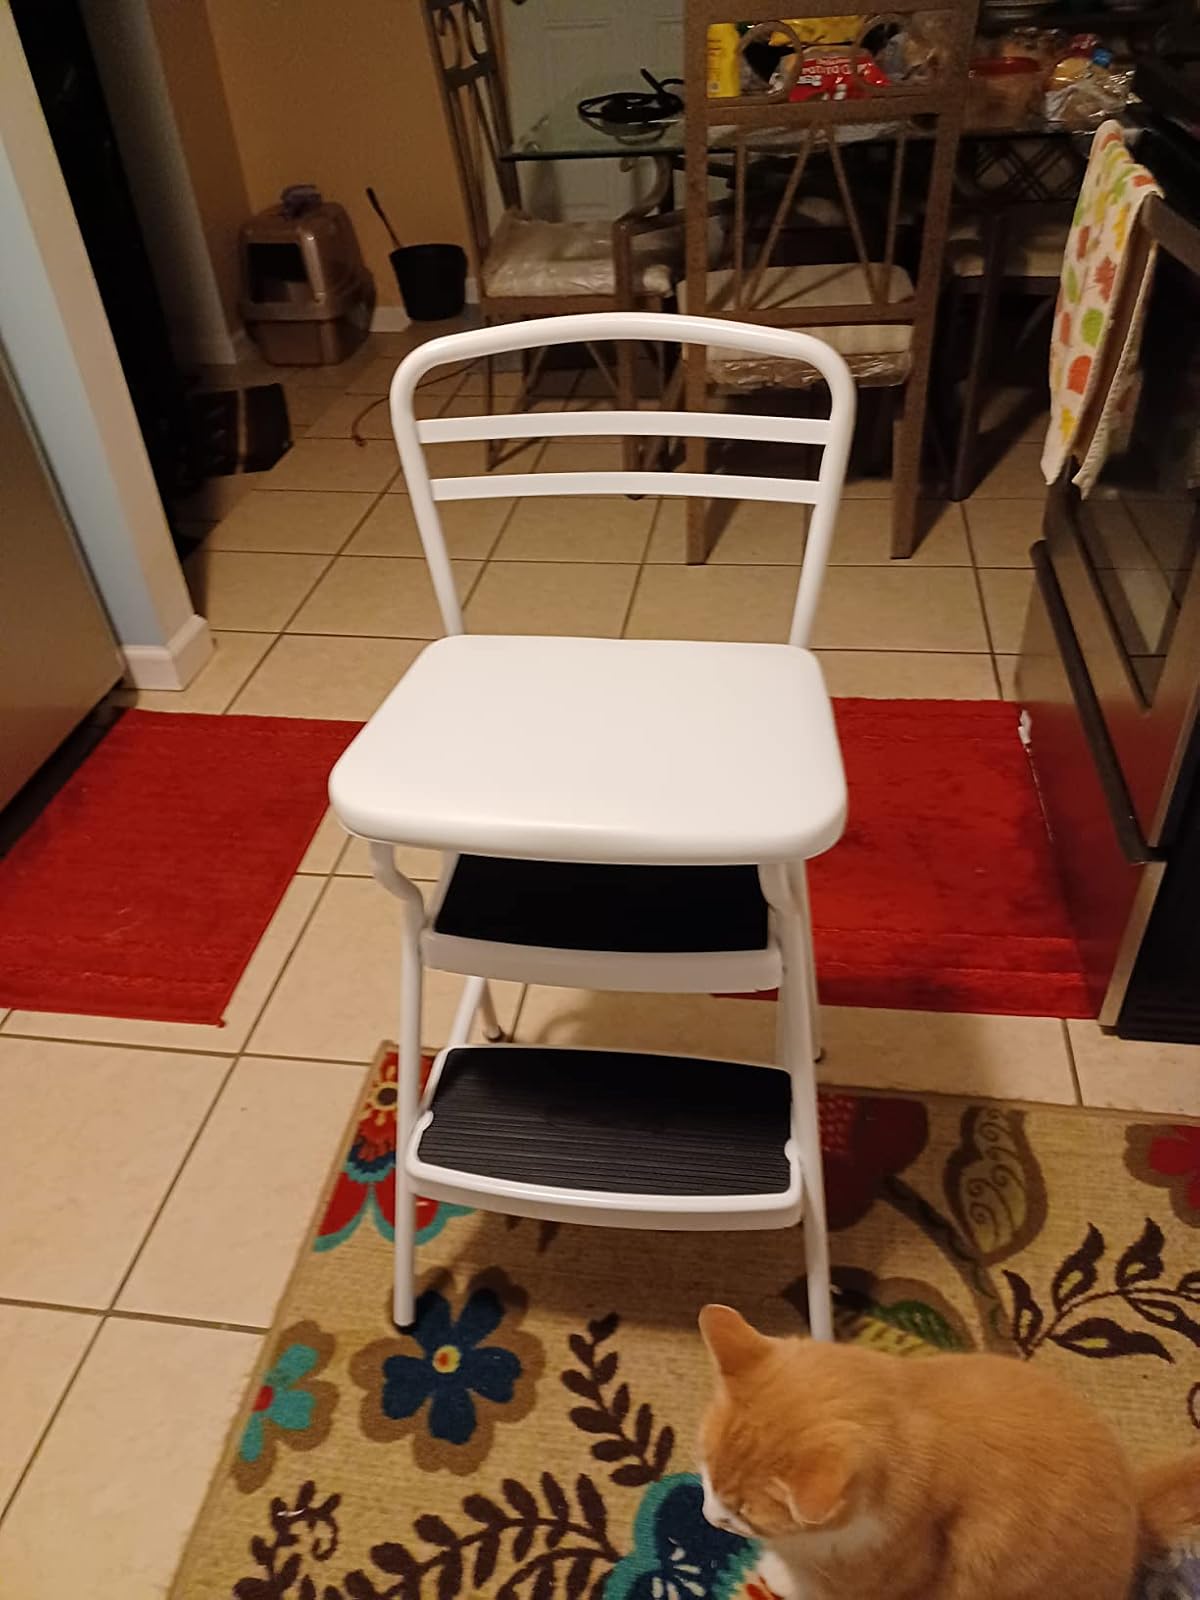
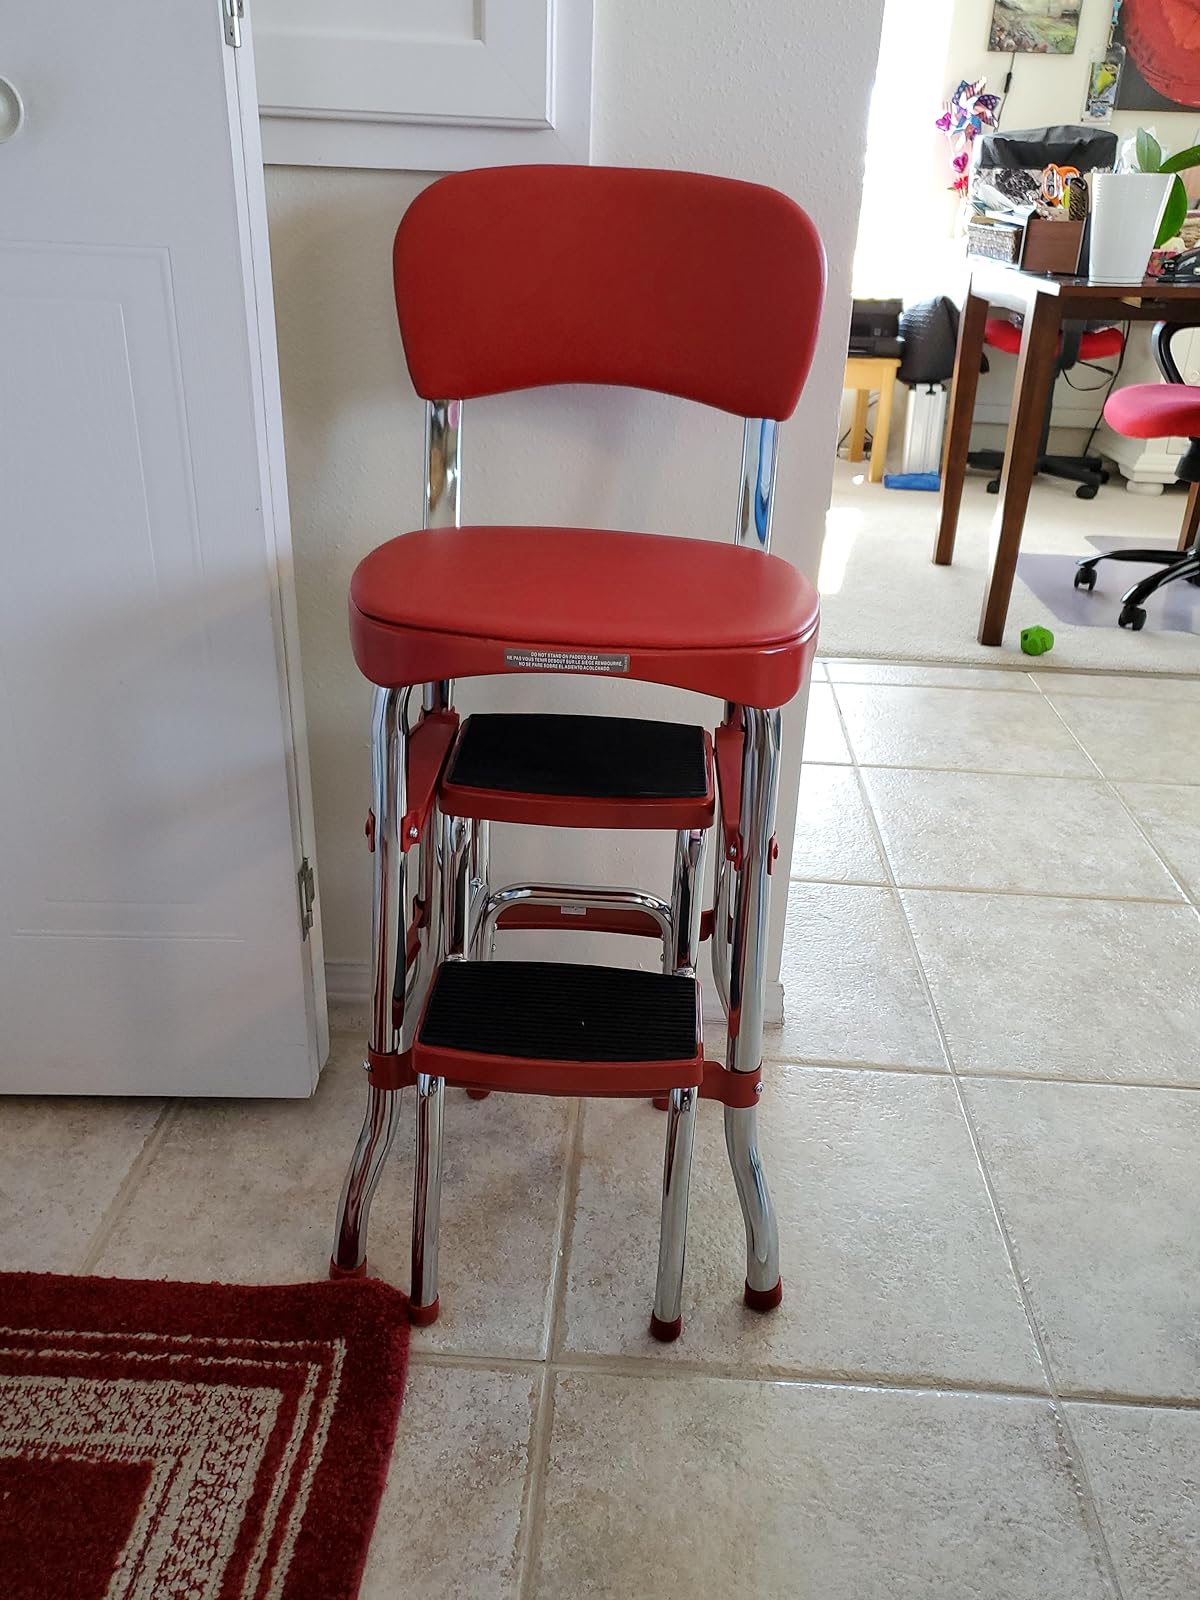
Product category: items_chair
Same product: no